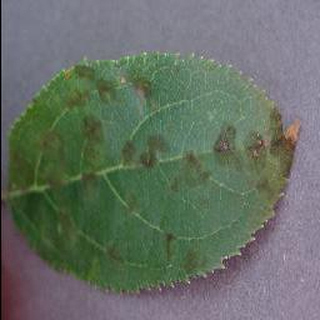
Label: apple_apple_scab